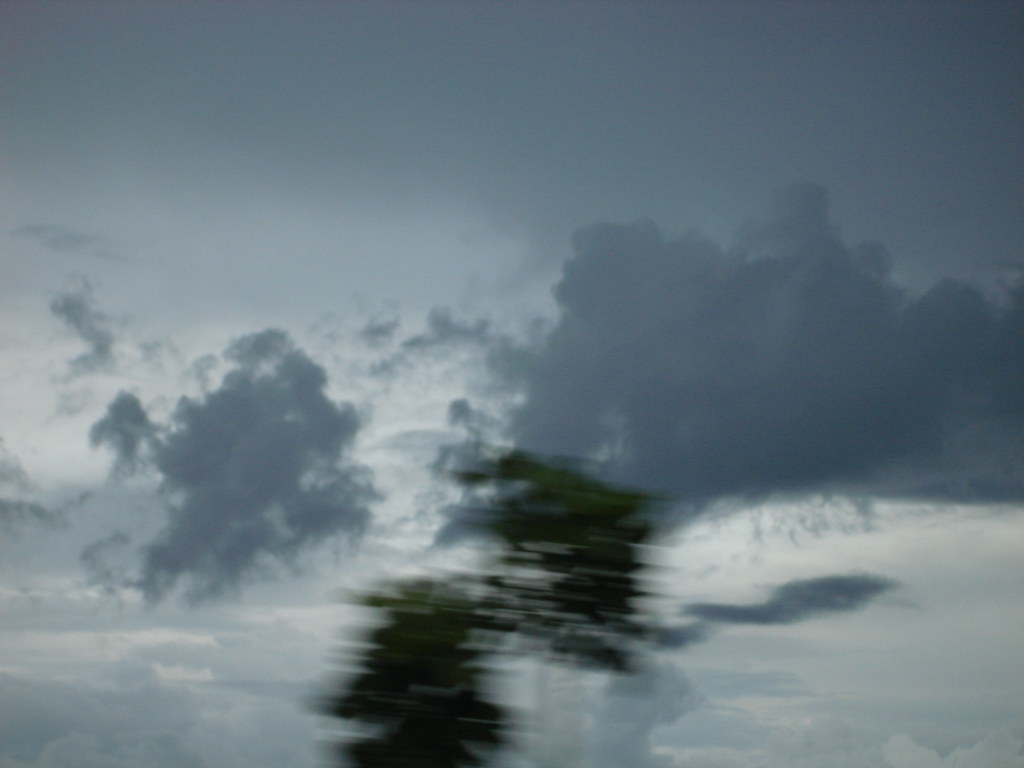
Fire: no
Smoke: no